Flanders

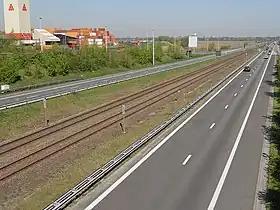
The A12 with a railway in the centre.

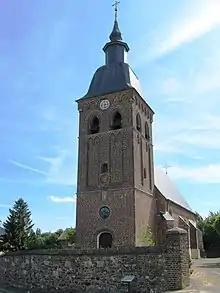
A church in Houthalen. A typical church, similar to those in many villages in Flanders

Total gross regional product (GRP) of Flanders in 2021 was €296 billion (excluding Brussels). Per capita GDP at purchasing power parity was 20% above the EU average. Flemish productivity per capita is about 13% higher than that in Wallonia, and wages are about 7% higher than in Wallonia.